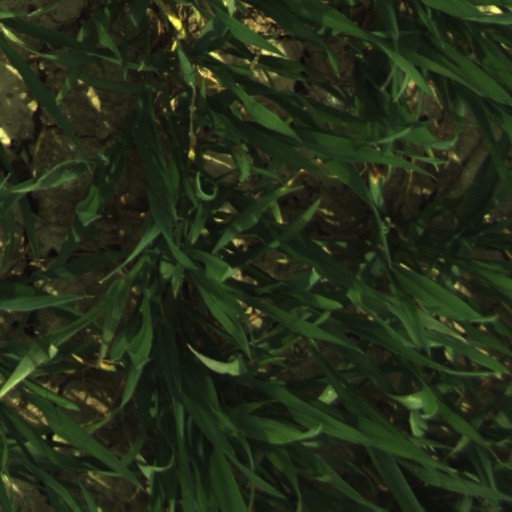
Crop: wheat